Italo-Turkish War

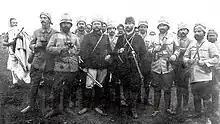
Group of Ottoman military officers (including Mustafa Kemal).

Italian troops landed at Tobruk after a brief bombardment on 4 December 1911, occupied the seashore, and marched towards the hinterlands facing weak resistance. Small numbers of Ottoman soldiers and Libyan volunteers were later organized by Captain Mustafa Kemal Atatürk. The small 22 December Battle of Tobruk resulted in Mustafa Kemal's victory. With that achievement, he was assigned to Derna War quarters to coordinate the field on 6 March 1912. The Libyan campaign ground to a stalemate by December 1911.